French Republicans under the Restoration

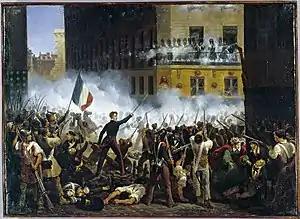
Hippolyte Lecomte, "Combat de la rue de Rohan le 29 juillet 1830", Musée Carnavalet.

Despite their differences, Orleanists and Republicans were compelled to ally against the ultra-royalist policy they jointly disapproved of. This alliance became increasingly likely as rumors of a return to the Ancien régime spread, and were explicitly confirmed by the coronation of Charles X in 1825. Many intellectuals, such as Victor Cousin, encouraged students to publish writings denouncing the Ancien Régime. Consequently, a new generation of students emerged, filling the ranks of the republican movement. They employed their eloquence to persuade as many people as possible of the benefits of a genuine parliamentary regime. Edgar Quinet and Auguste Sautelet were the most prominent representatives of this generation, steeped in the republican and liberal ideals of the years 1825–1830. The former was a close associate of Jules Michelet, and the latter established, with a few colleagues, the "Gazette Littéraire", a veritable instrument of republican propaganda. However, there were rivalries between the two currents of thought. The constitutionalists, supporters of Louis-Philippe's ascension to the throne in the wake of Charles X's controversial measures, increasingly felt the weight of the Republicans in public opinion and attempted to rally them to the idea of a constitutional monarchy. However, they were unsuccessful, as the young republicans were too convinced of the imminent establishment of a republic presided over by La Fayette. The constitutionalists and liberals in the chamber rejected any notion of universal suffrage as advocated by the Republicans. In 1829, Benjamin Constant wrote in "Mélanges de littérature et de politique" that he "heard the triumph of individuality [...] over the masses who claim the right to enslave the minority to the majority," thus defending the bourgeois oligarchy against the majority of the French, considered apolitical. The Republicans participated in the banquets organized by the liberals but did not necessarily approve of the ideas that spread there. In April 1830, Godefroy Cavaignac declined to propose a toast to the king at a republican banquet organized by the 221 signatories of the address against Polignac, the head of the government at the time.